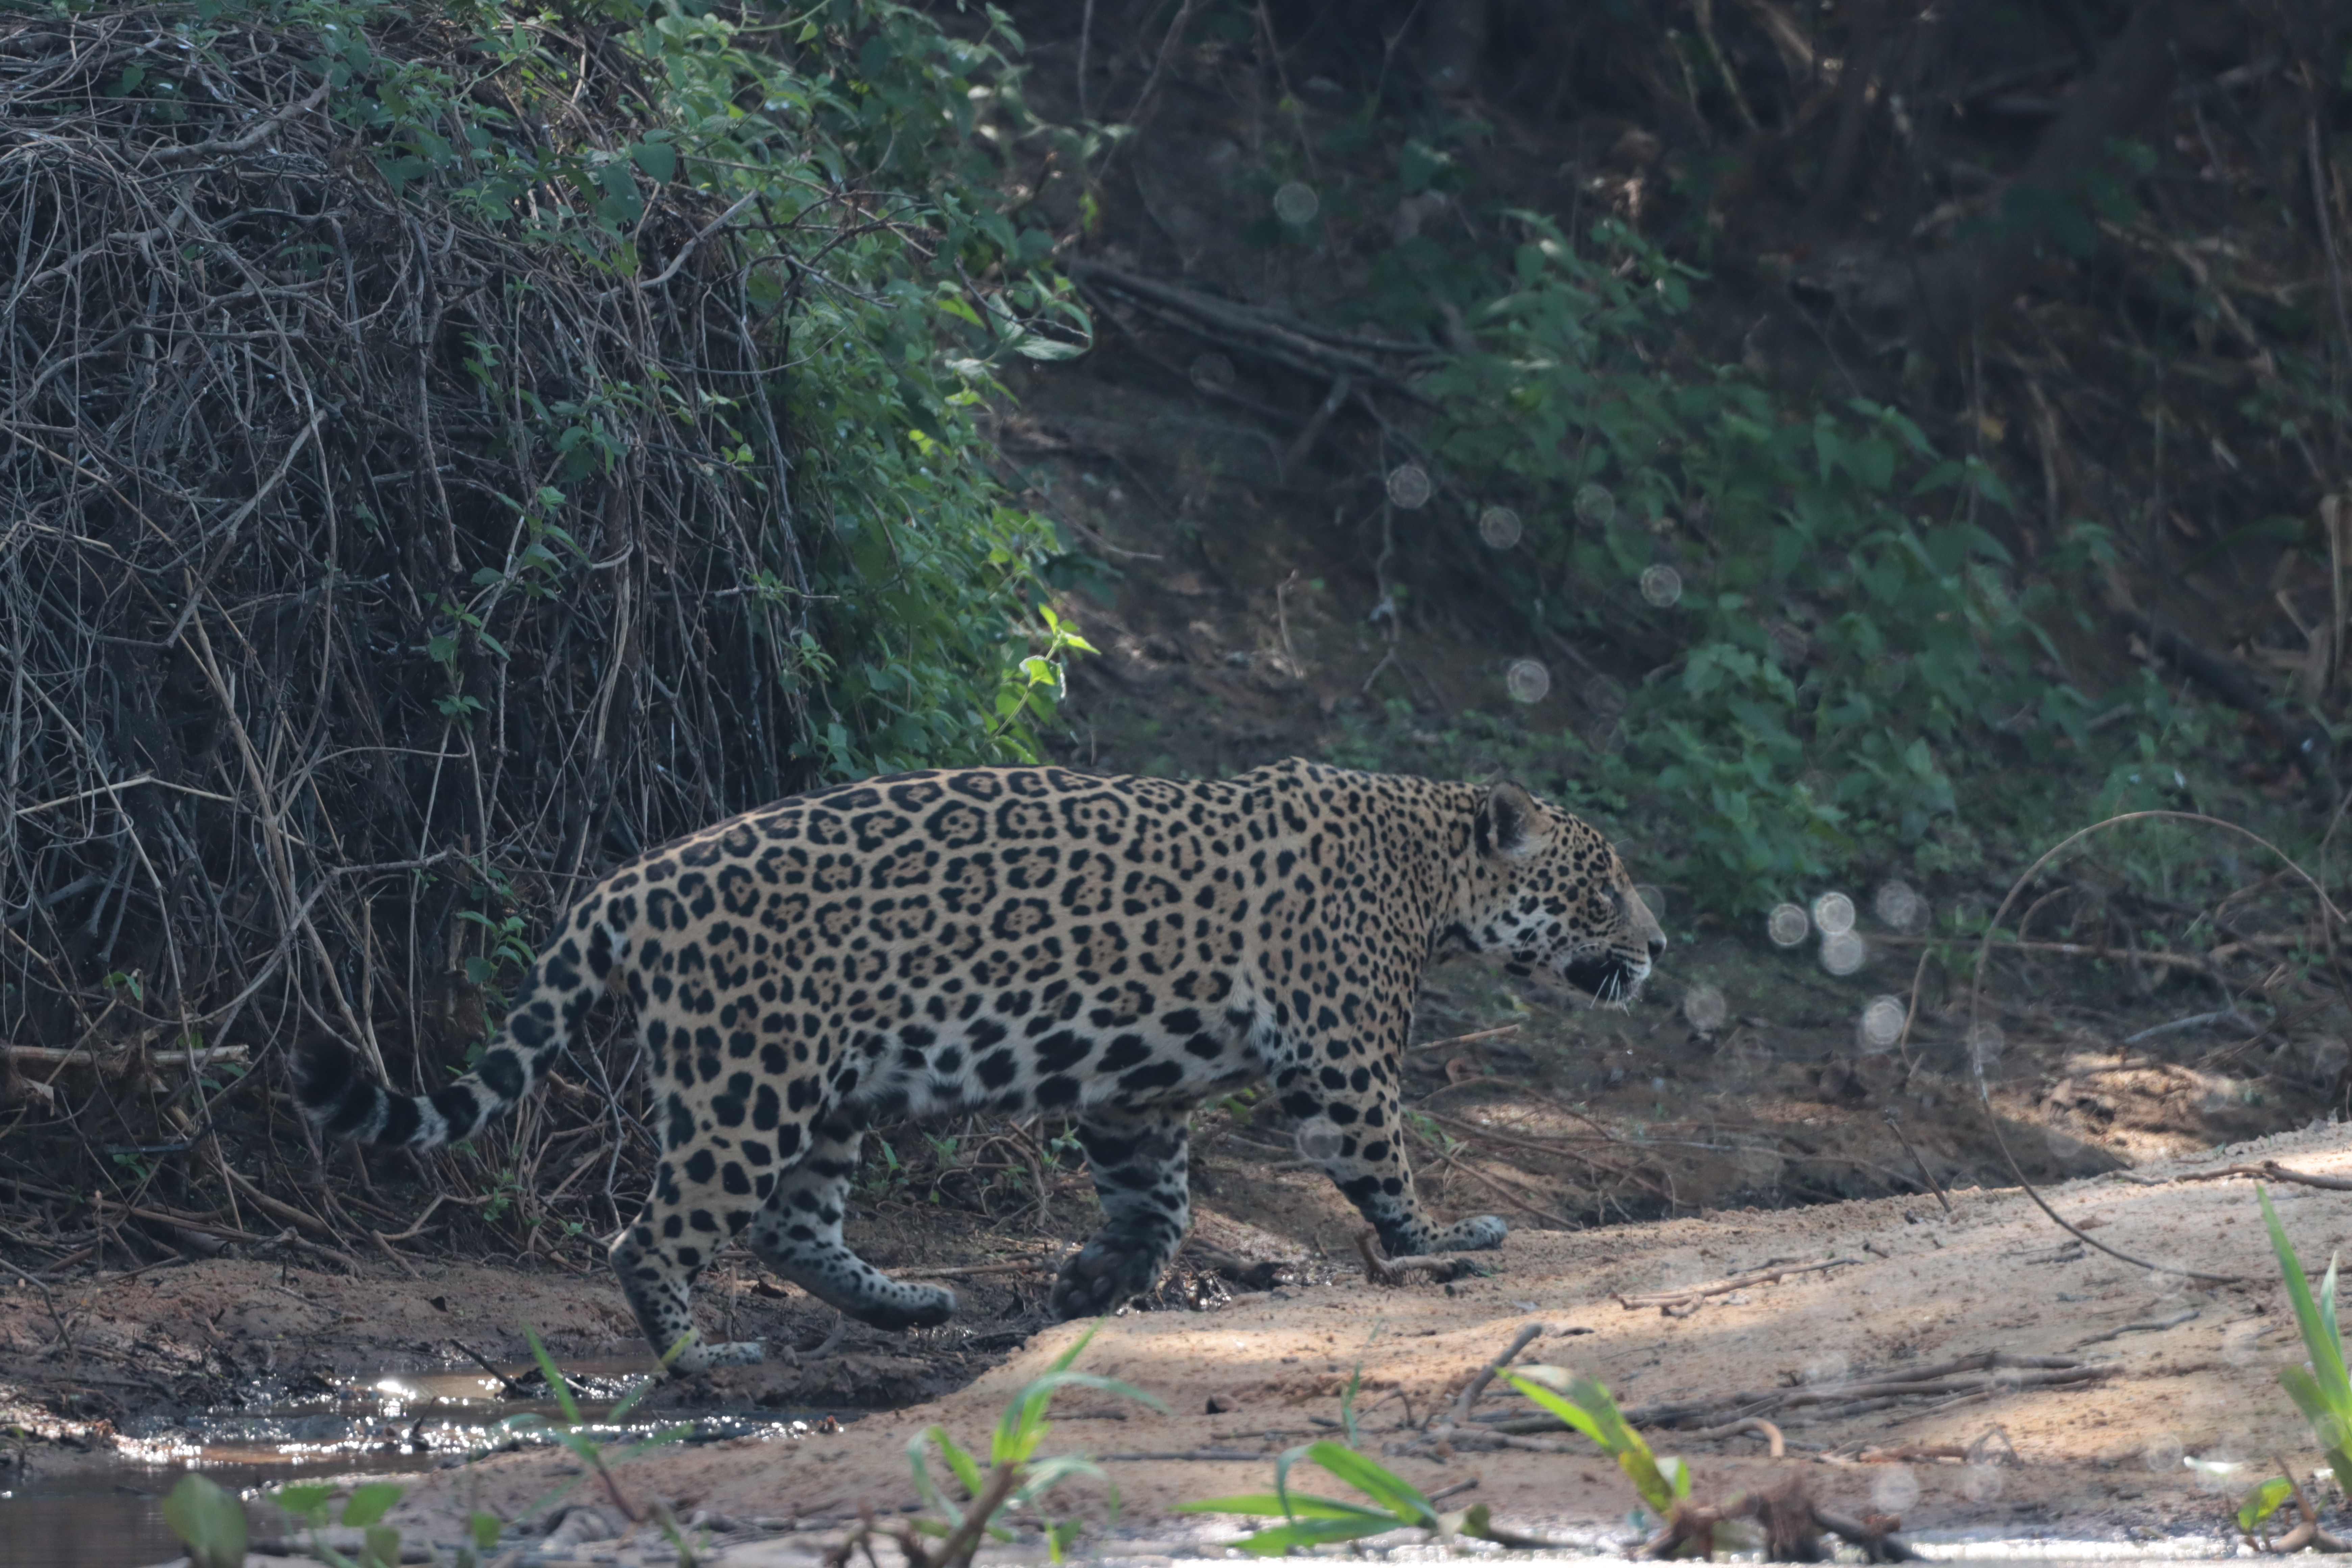
Jaguar: Saseka